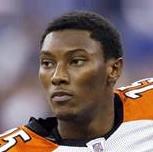
Age: 24